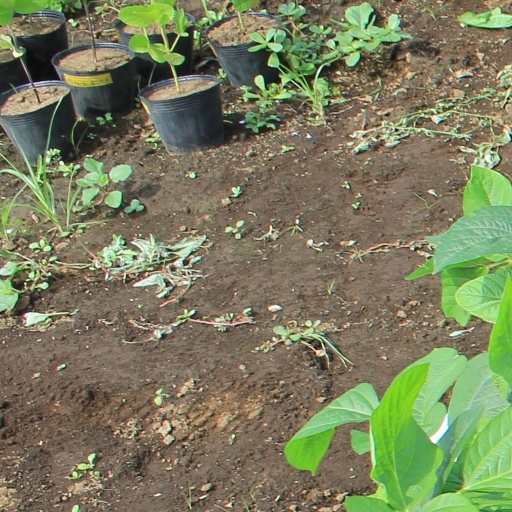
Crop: soybean